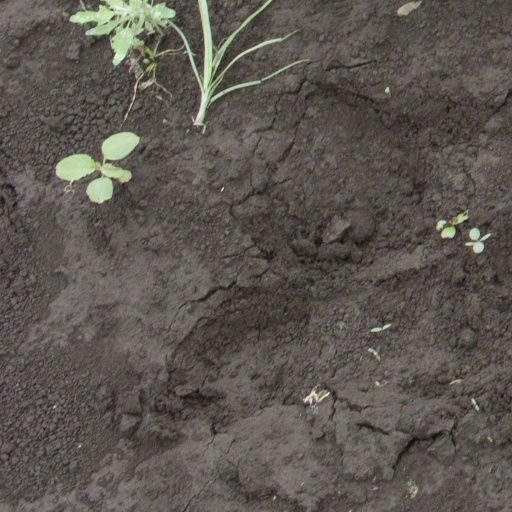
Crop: soybean